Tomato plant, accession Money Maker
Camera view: bottom (45 deg); turntable rotation: 270 degrees
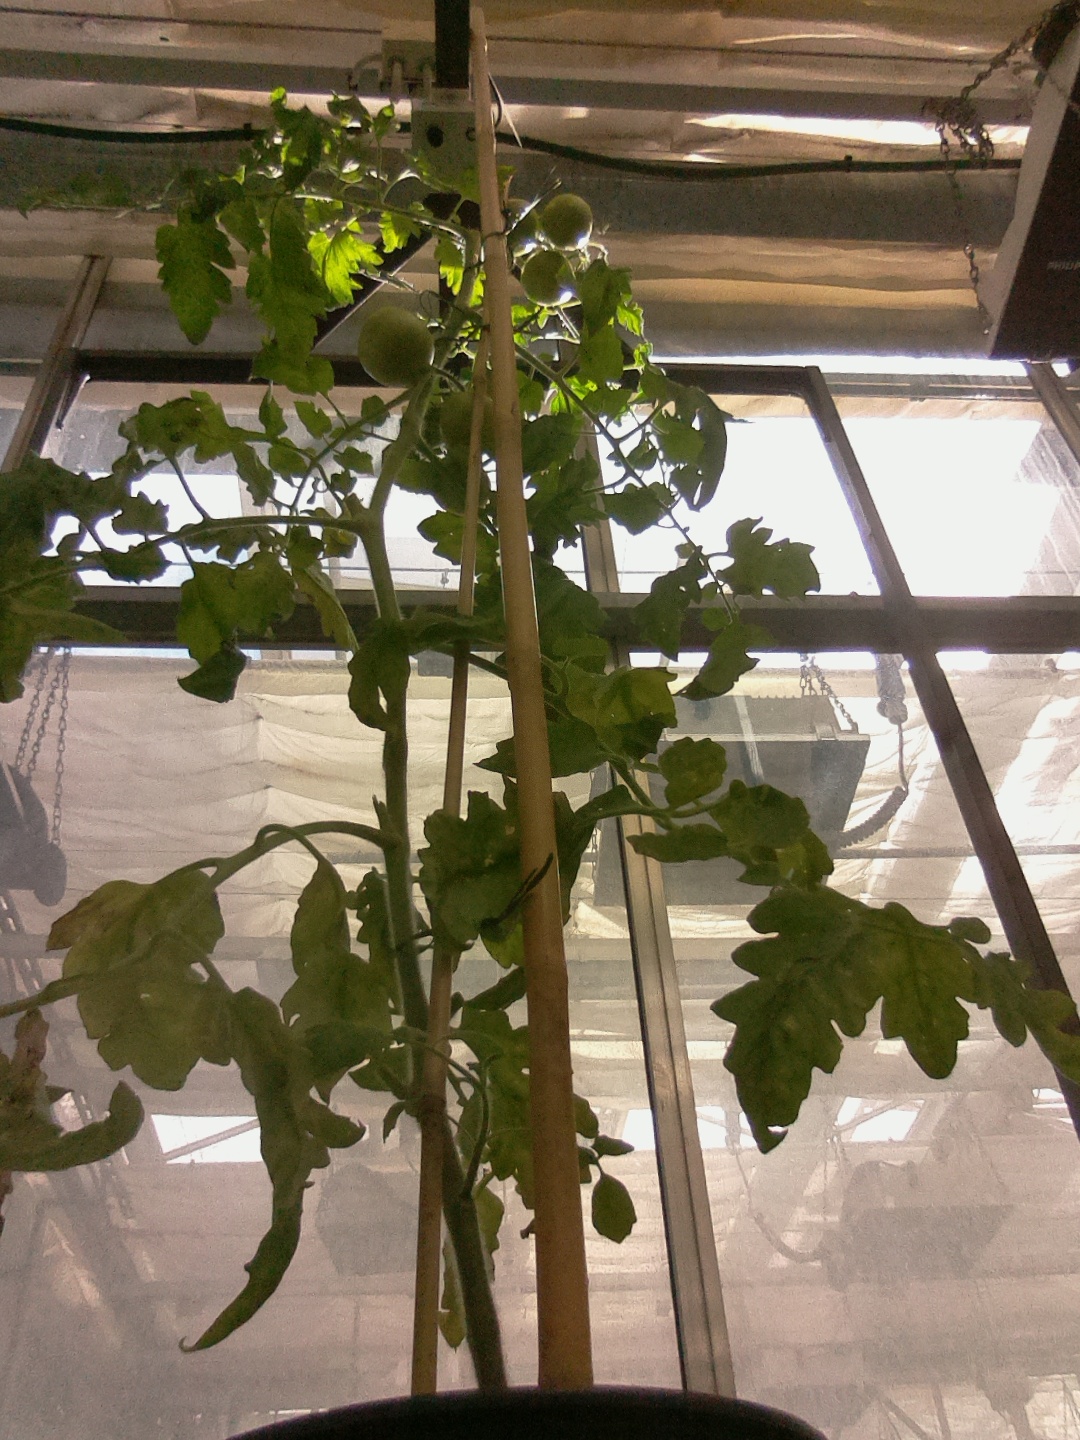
BBCH growth stage 74: 40%-50% of final fruit size